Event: Nepal Earthquake
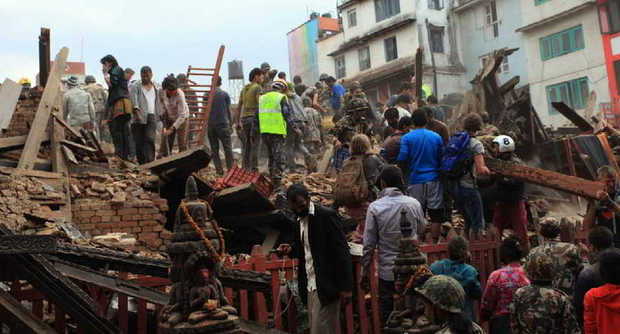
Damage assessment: damage